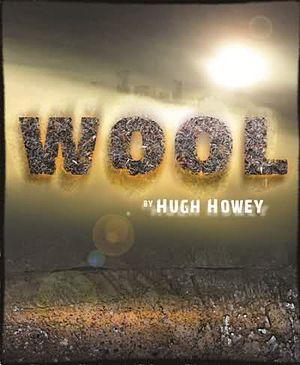
Silo est un roman de science-fiction post-apocalyptique écrit par Hugh Howey et paru en 2012. Le roman est composé de cinq parties parues séparément en 2011 et 2012.